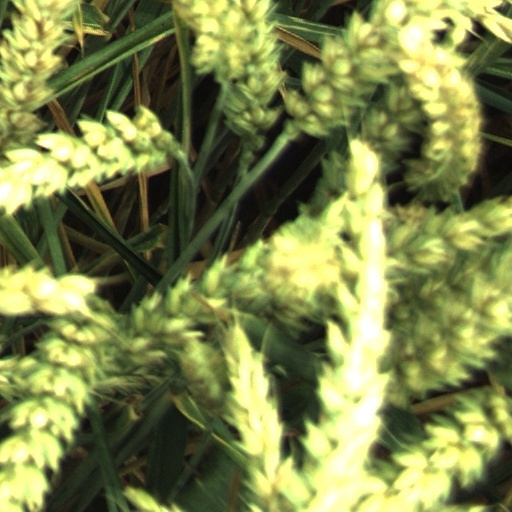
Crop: wheat